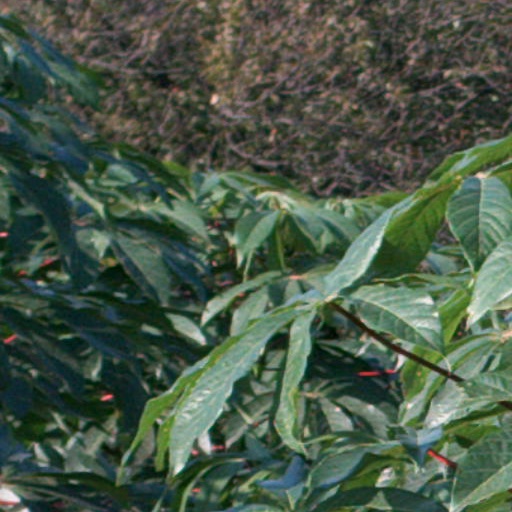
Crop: cassava